J.C. Stemmer House

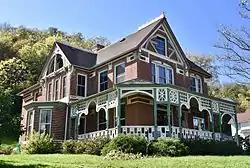

The J.C. Stemmer House is a historic building located in Elkader, Iowa, United States. This two-story brick structure was built in 1889 in the Victorian style. Its elaborate and extensive woodwork is its primary feature. While it is primarily capped with a hip roof the wings feature gable ends that allow for bargeboards and stone decoration. A single story wrap-around wooden porch with latticework covers the main facade and follows to the south. The house also features stained glass windows above the main entrance and at various other locations. It was listed on the National Register of Historic Places in 1976.